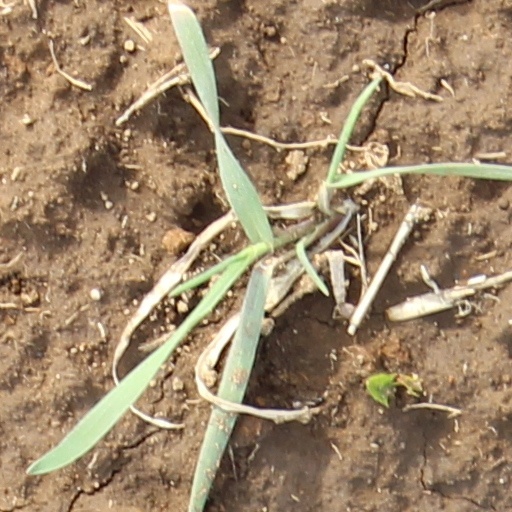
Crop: wheat